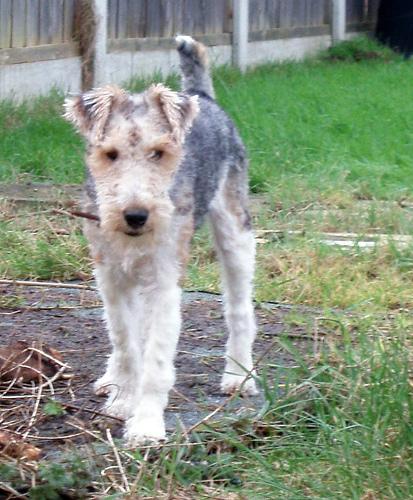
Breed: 226-n000057-wire_haired_fox_terrier